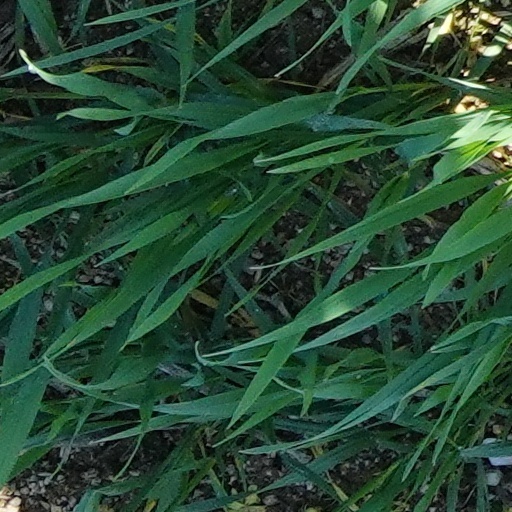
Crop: wheat